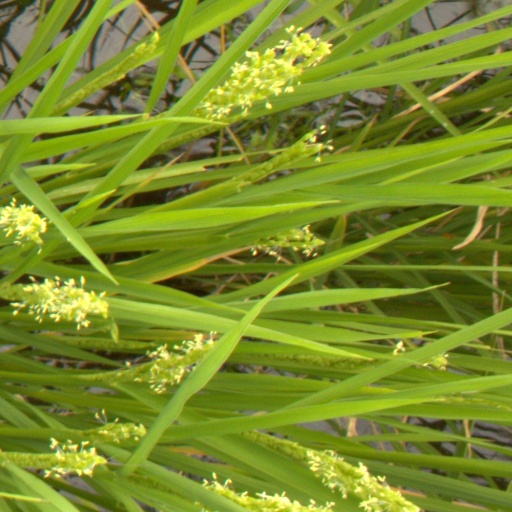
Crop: rice